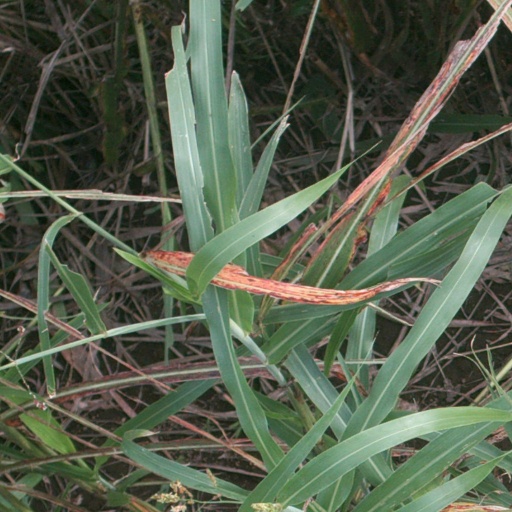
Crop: sorghum